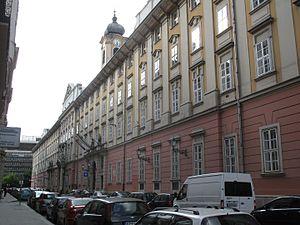
L'Hôtel de ville de Budapest, anciennement maison des Invalides est un édifice abritant la collectivité métropolitaine de Budapest dans le 5ᵉ arrondissement de la capitale hongroise. L'établissement est situé dans le quartier de Belváros, à proximité de Deák Ferenc tér.